Kannur Lighthouse

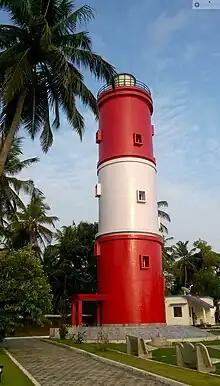
The new lighthouse commissioned into service on 25 July 1976

The Kannur Lighthouse is located near the Payyambalam Beach, a few kilometers from Kannur town, in Kerala state, south India. It is adjacent to the Sea View Park and the Government Guest House. The lighthouse is still active and overlooks the Arabian Sea.